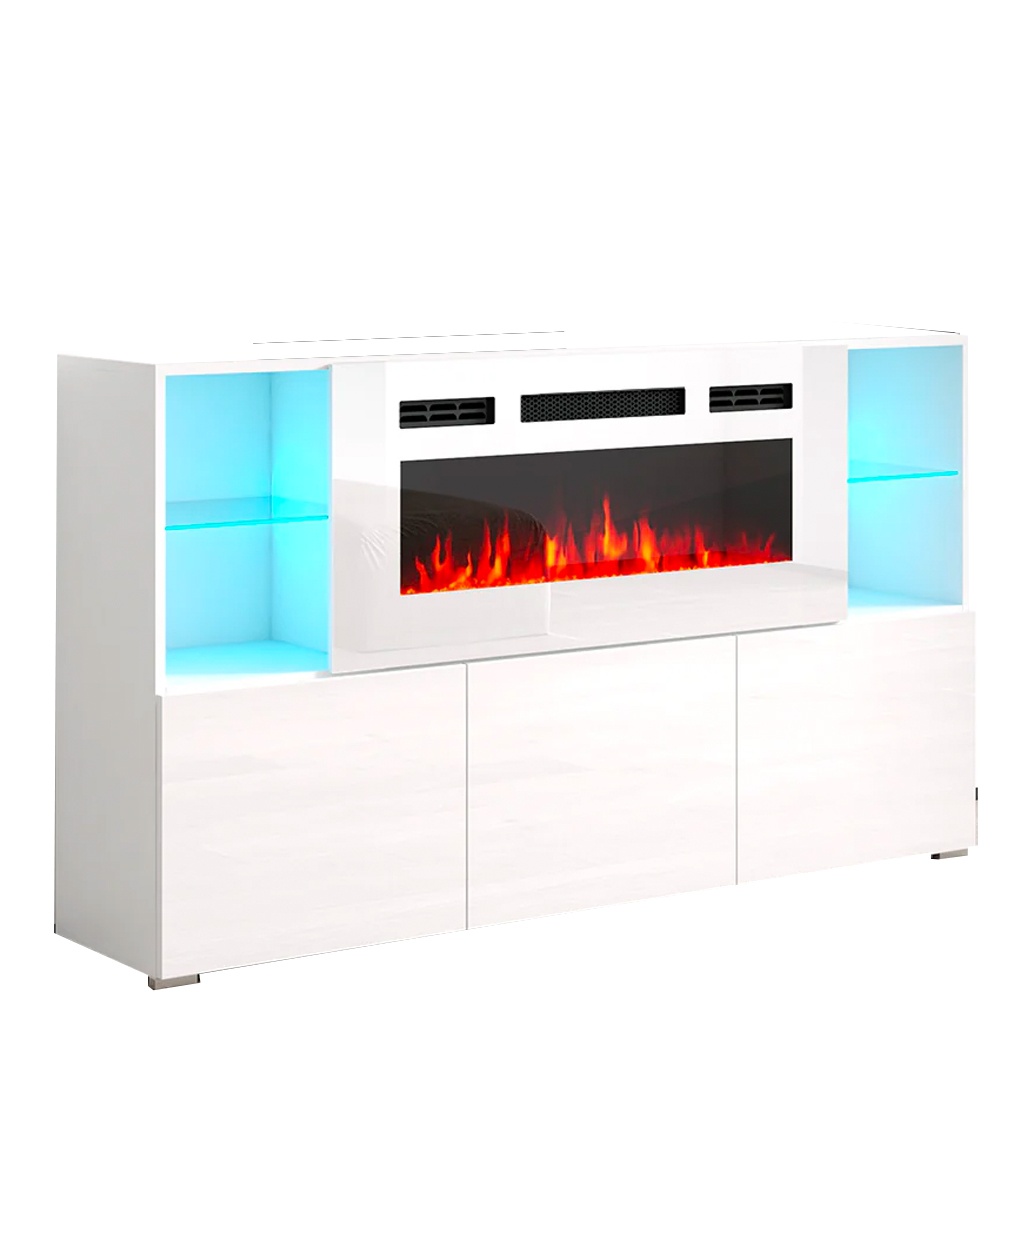
Aparador Moderno con Chimenea Eléctrica, Luces LED y Almacenamiento Elegante
¡Transforma tu sala con este aparador moderno, una verdadera joya! Incluye una acogedora chimenea eléctrica y luces LED deslumbrantes, creando el ambiente perfecto para cualquier ocasión. Esta pieza decorativa no solo añade estilo, sino que también ofrece soluciones prácticas de almacenamiento. Eleva la decoración de tu hogar con su diseño elegante y características cautivadoras. Altura 89.9 cm Anchura 160.0 cm Profundidad 33.3 cm Color Blanco Material Madera manufacturada de alta calidad Características Especiales Chimenea eléctrica integrada, Iluminación LED Estilo Moderno Uso Recomendado Aparador, Consola multimedia, Mueble de salón Montaje Requiere montaje Número de Puertas 2
Brand: Stanza Furniture
Category: Furniture > Cabinets & Storage > China Cabinets & Hutches > Cabinet Hutches